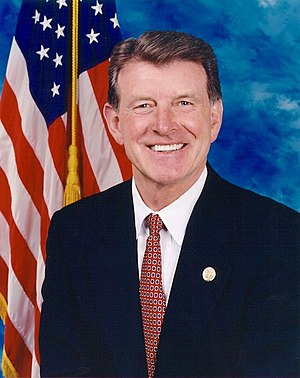
Butch Otter
Butch Otter
Clement Leroy "Butch" Otter er en amerikansk politiker for det republikanske parti. Han var den 32. guvernør for delstaten Idaho i januar 2007 indtil januar 2019. Før da var han medlem af kongressen, valgt i Idahos 1. distrikt.